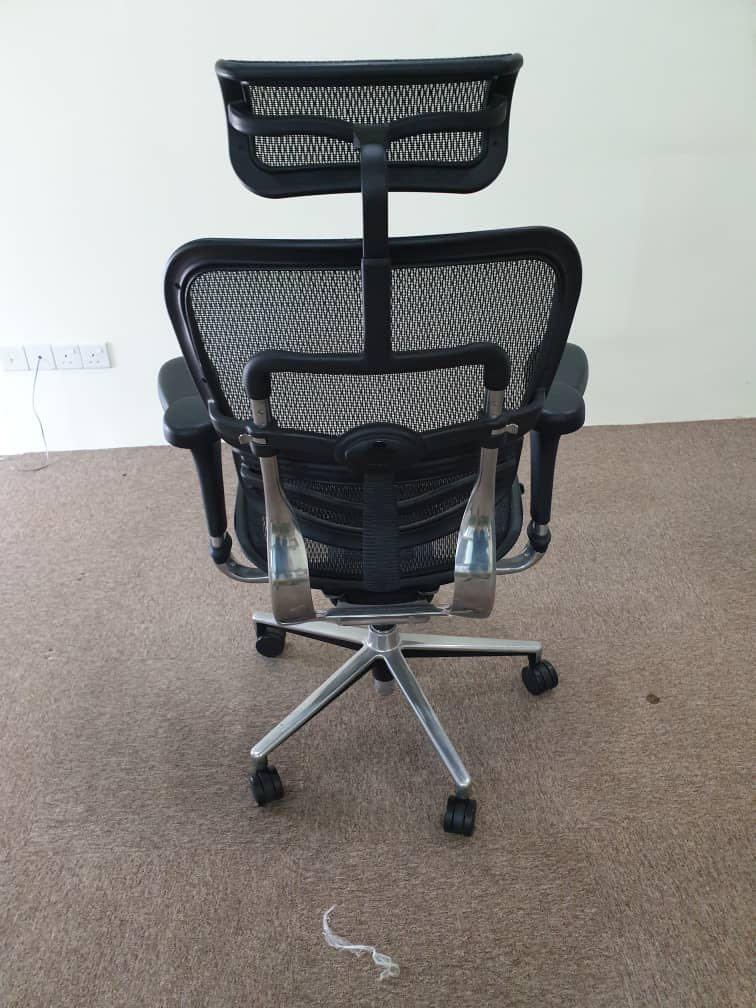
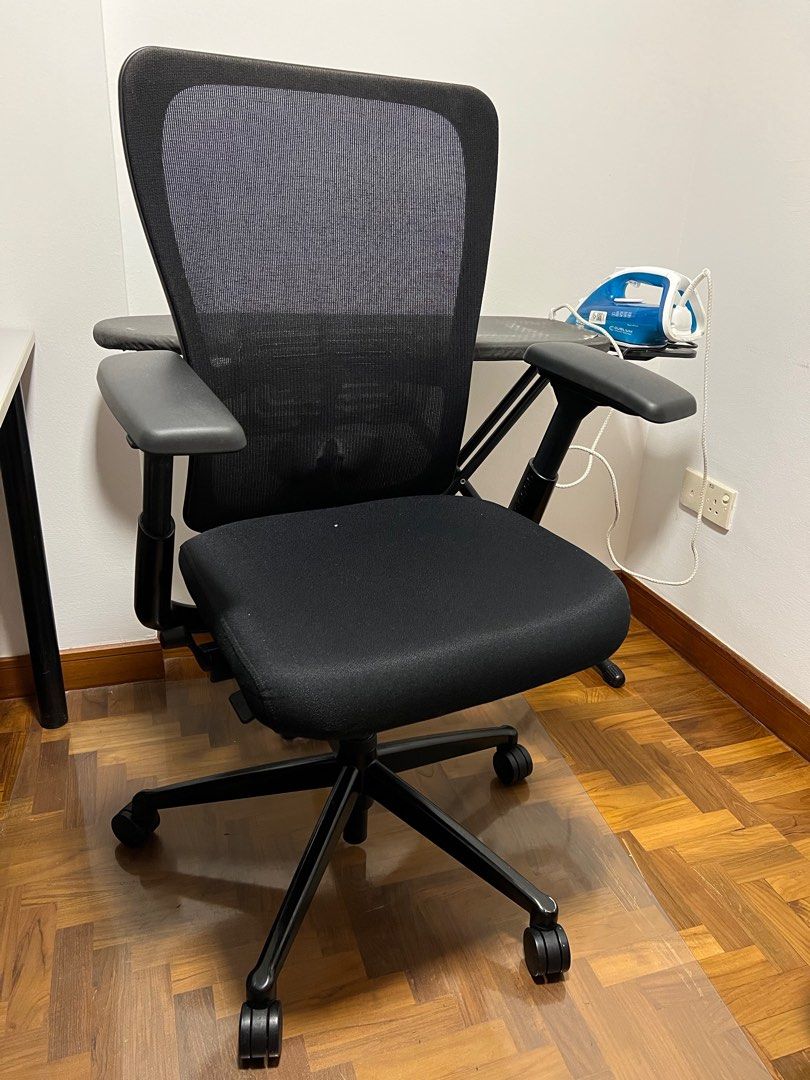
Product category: items_chair
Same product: no